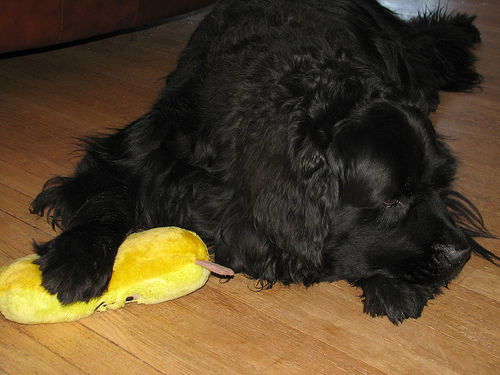
Animal: dog
Breed: newfoundland